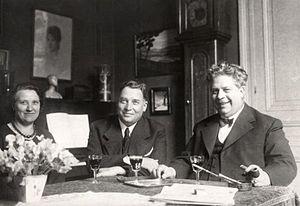
Félix Timmermans, né le 5 juillet 1886 à Lierre et mort dans cette même ville le 24 janvier 1947, est un peintre et écrivain belge d'expression néerlandaise.
Filip De Pillecyn est un écrivain flamand, personnalité du Mouvement flamand et collaborateur durant la Seconde Guerre mondiale. Il est l'un des fondateurs du pèlerinage de l'Yser et a été accusé de collaboration après la guerre en raison de ses liens avec la Ligue nationale flamande et l'organisation fasciste DeVlag. Après ses années passées en prison, De Pillecyn devient membre du comité du pèlerinage de l'Yser. Son ouvrage le plus connu s'intitule Monsieur Hawarden. Il a été surnommé par Gerard Walschap le « prince des lettres néerlandaises ».